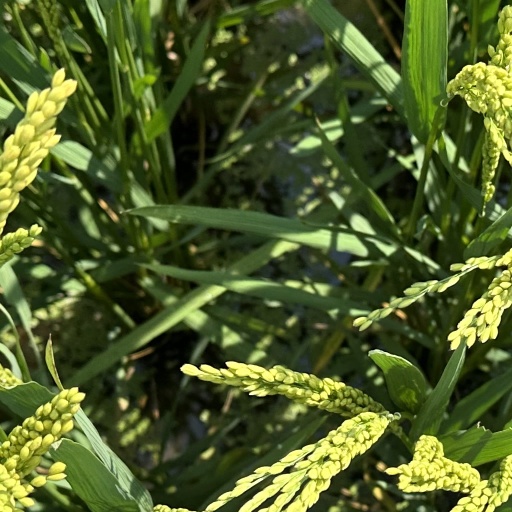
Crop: rice